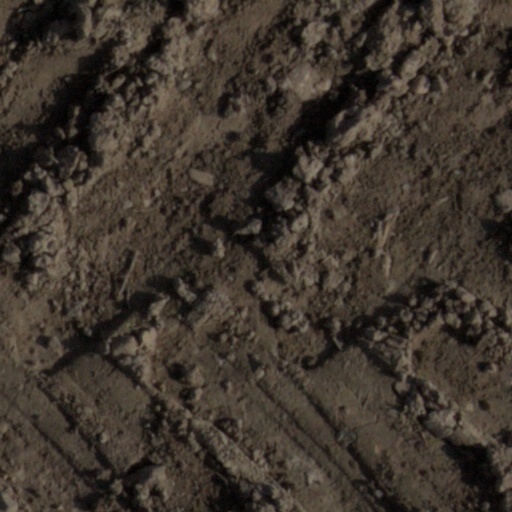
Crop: wheat